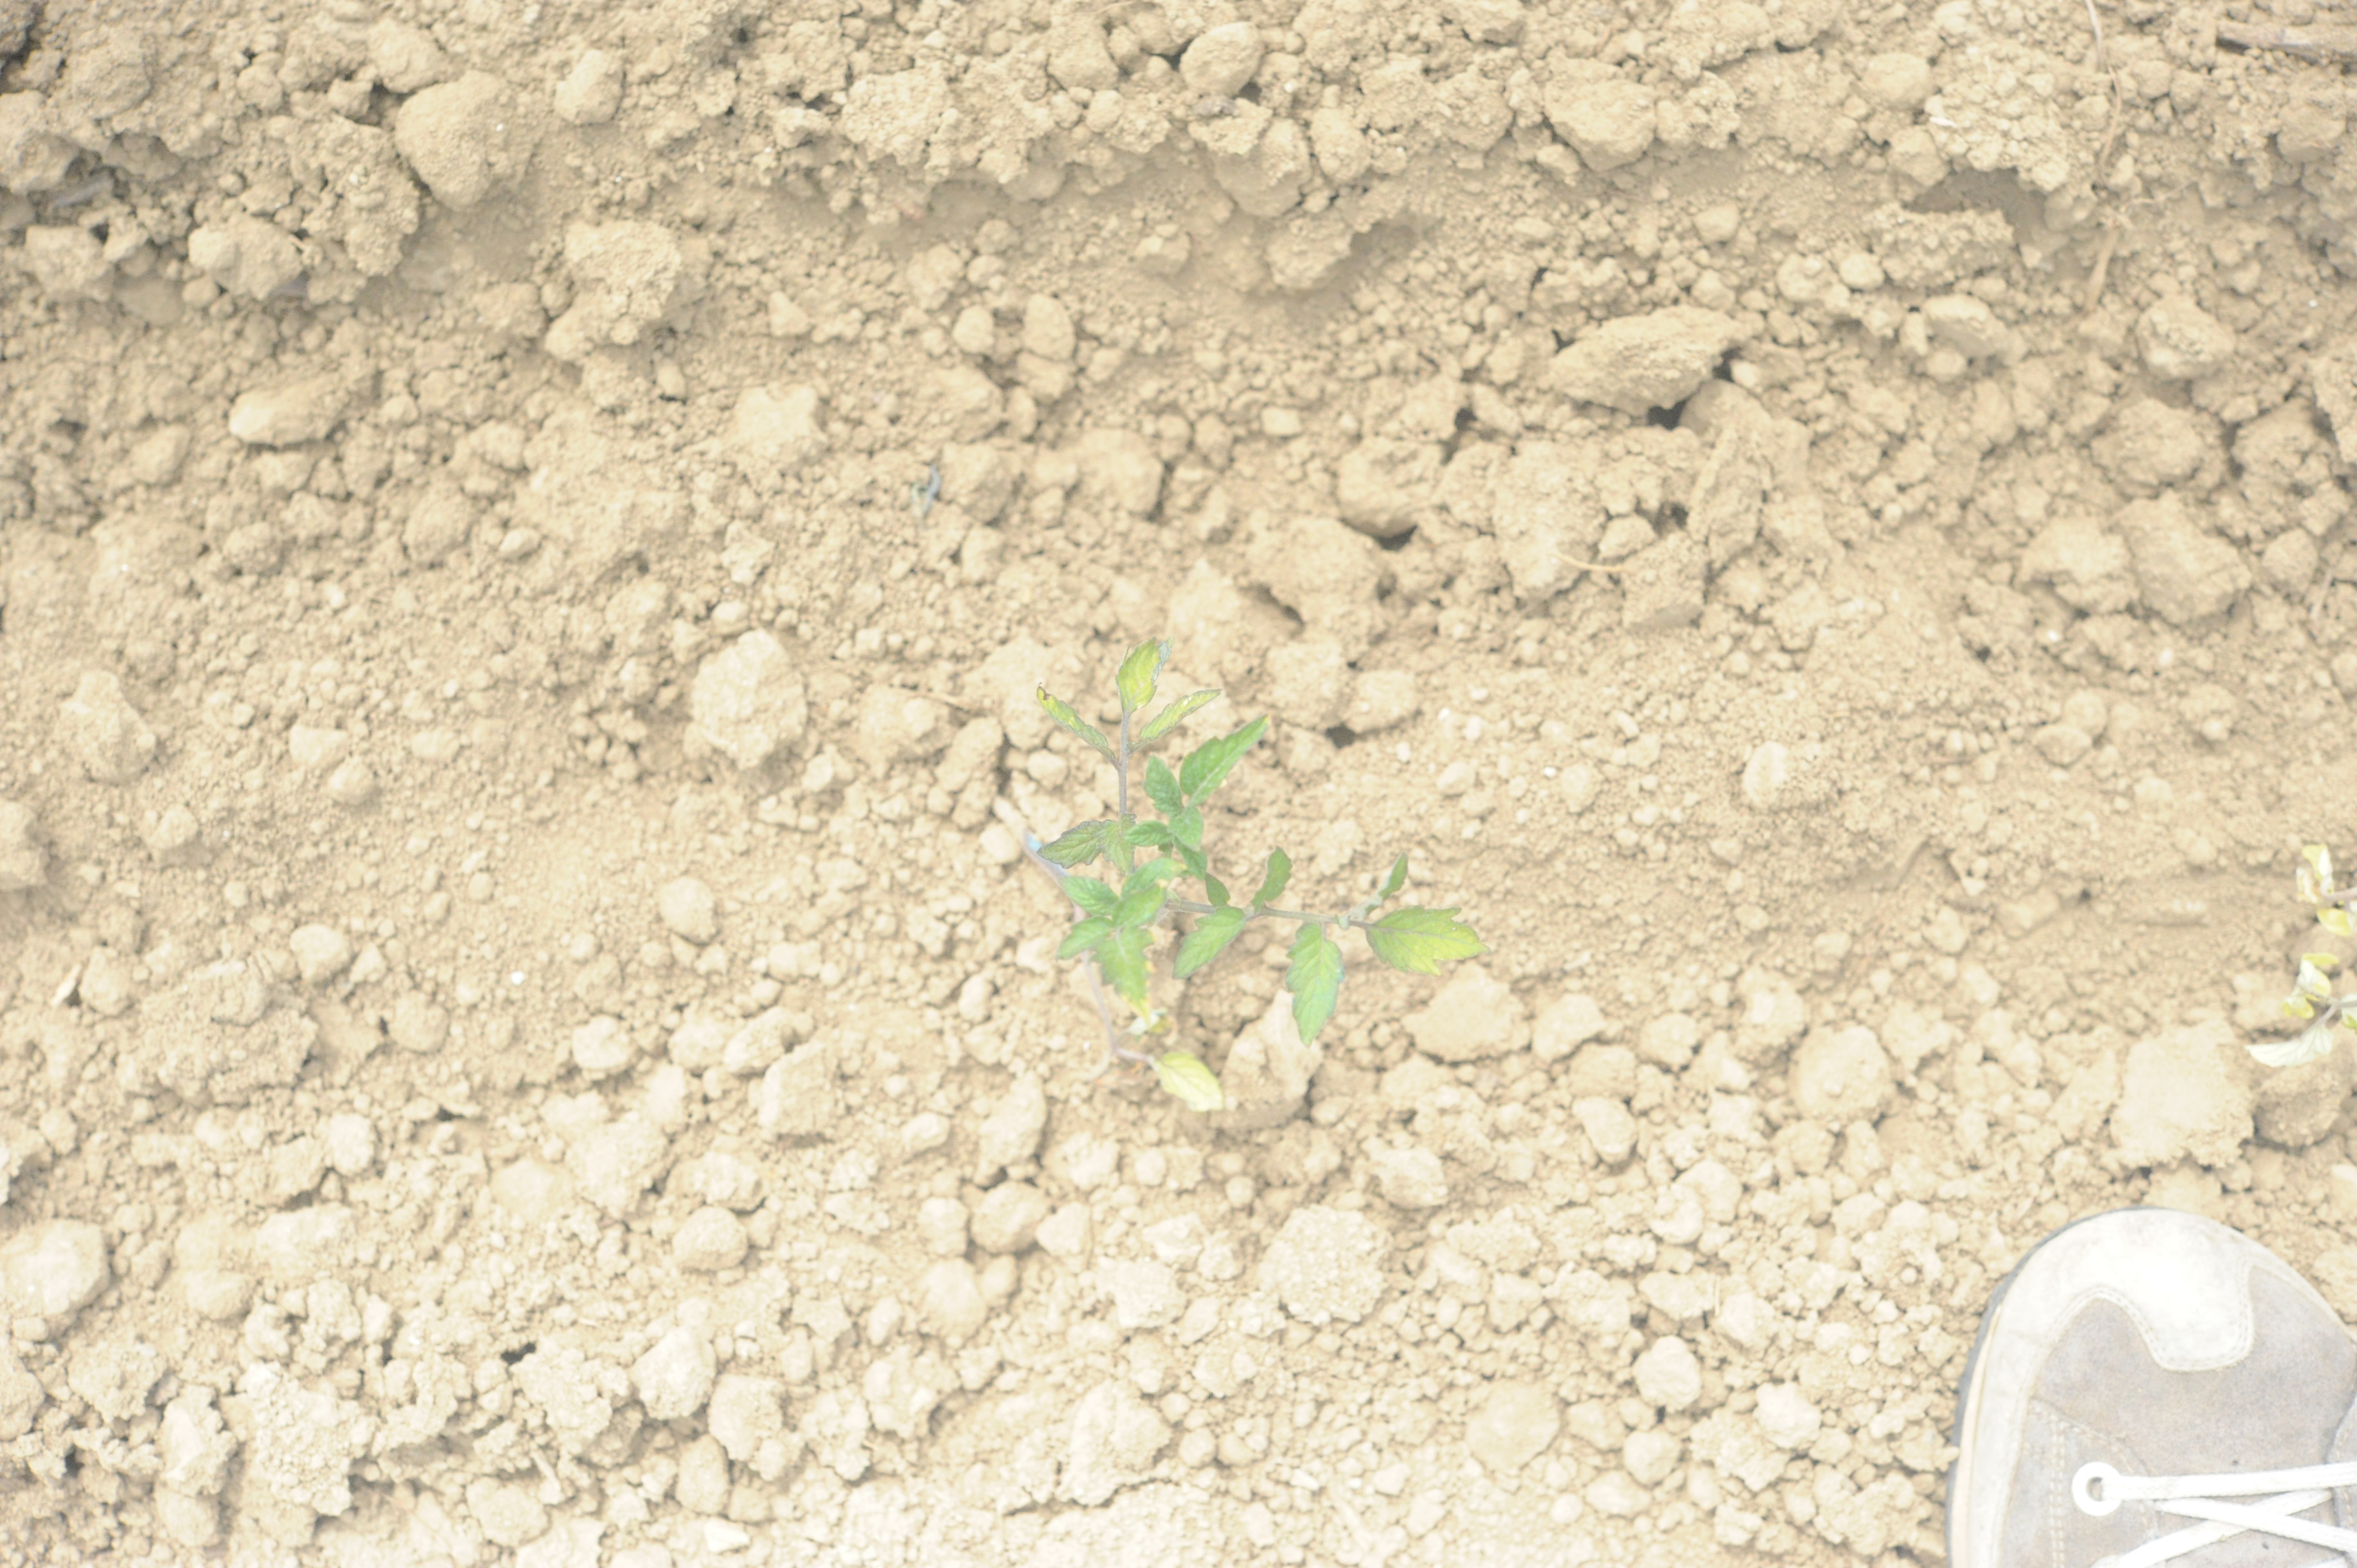
Label: tomato